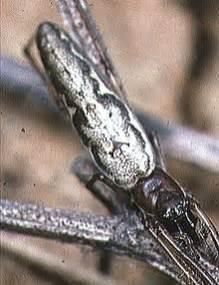
spider